Volcano mine system

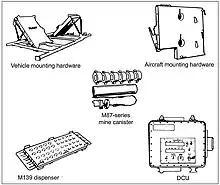
Volcano mine system components

The primary purpose of Volcano is to provide the employing force with the capability to emplace large minefields rapidly under varied conditions. Volcano minefields are ideal for providing flank protection of advancing forces and for operating in concert with air and ground units on flank guard or screen missions.